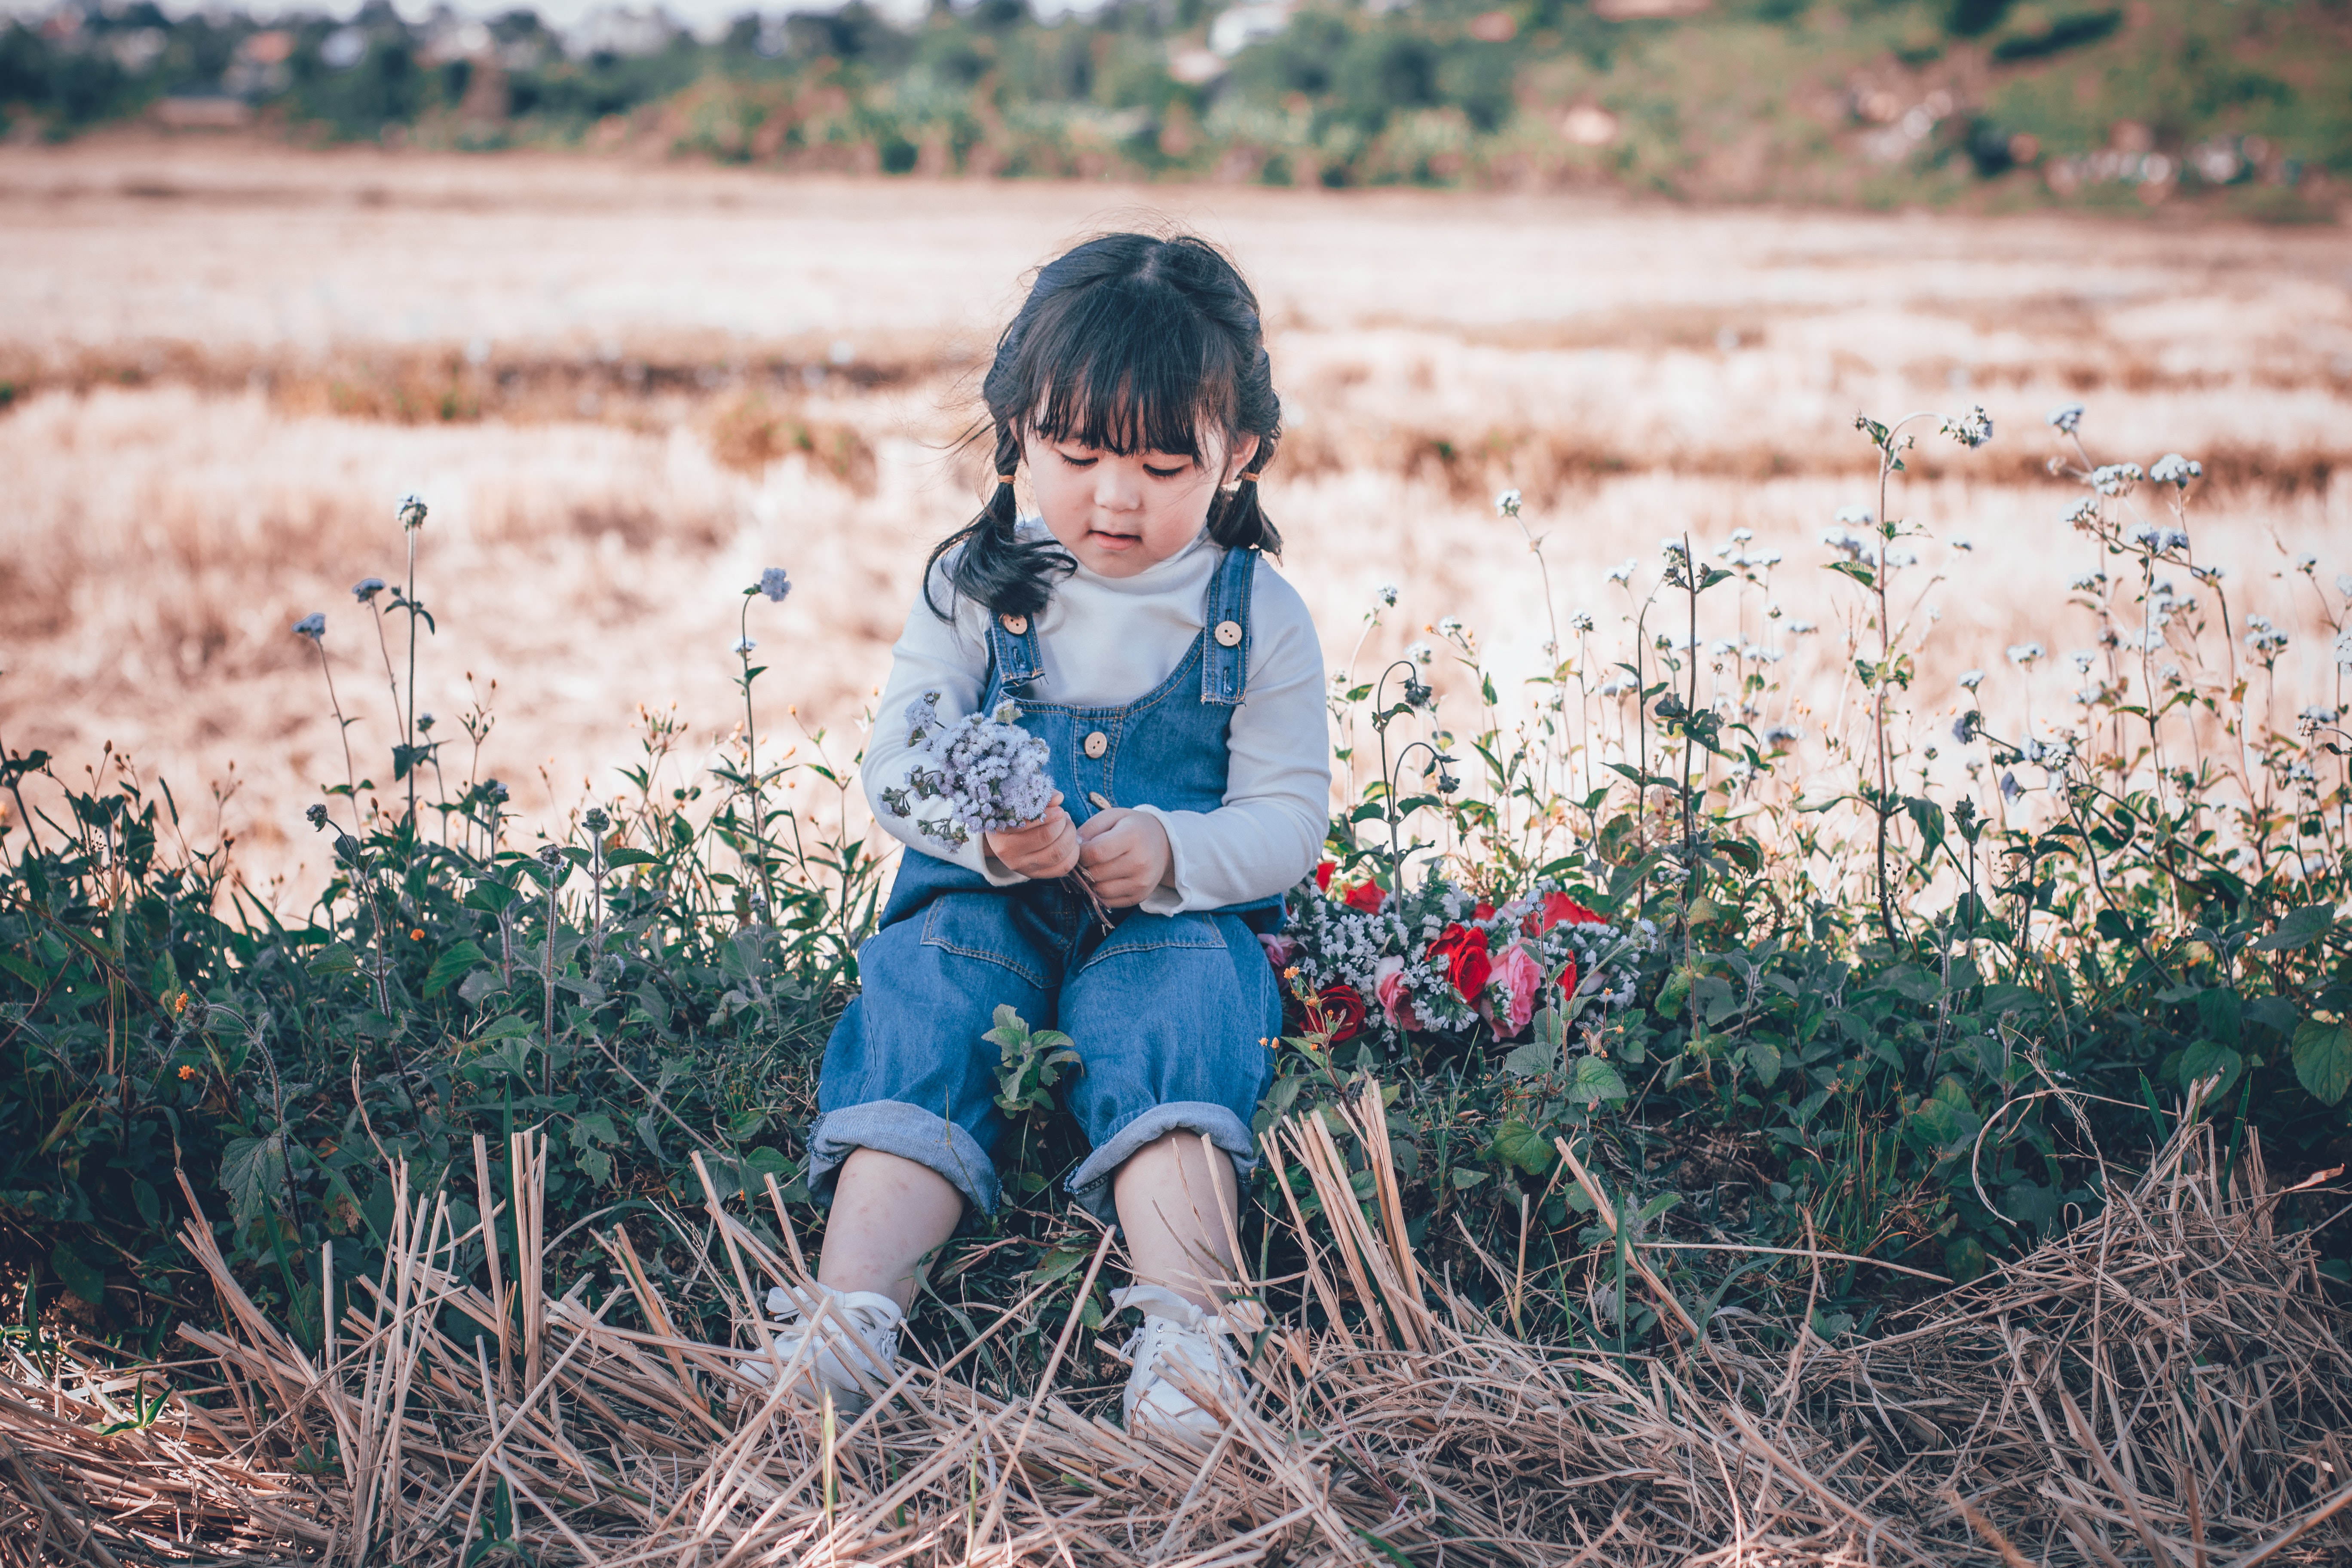
People in nature, photograph, sitting, grass, child, spring, photography, grass family, summer, tree, plant, toddler, portrait photography, grassland, happy, portrait, flower, wildflower